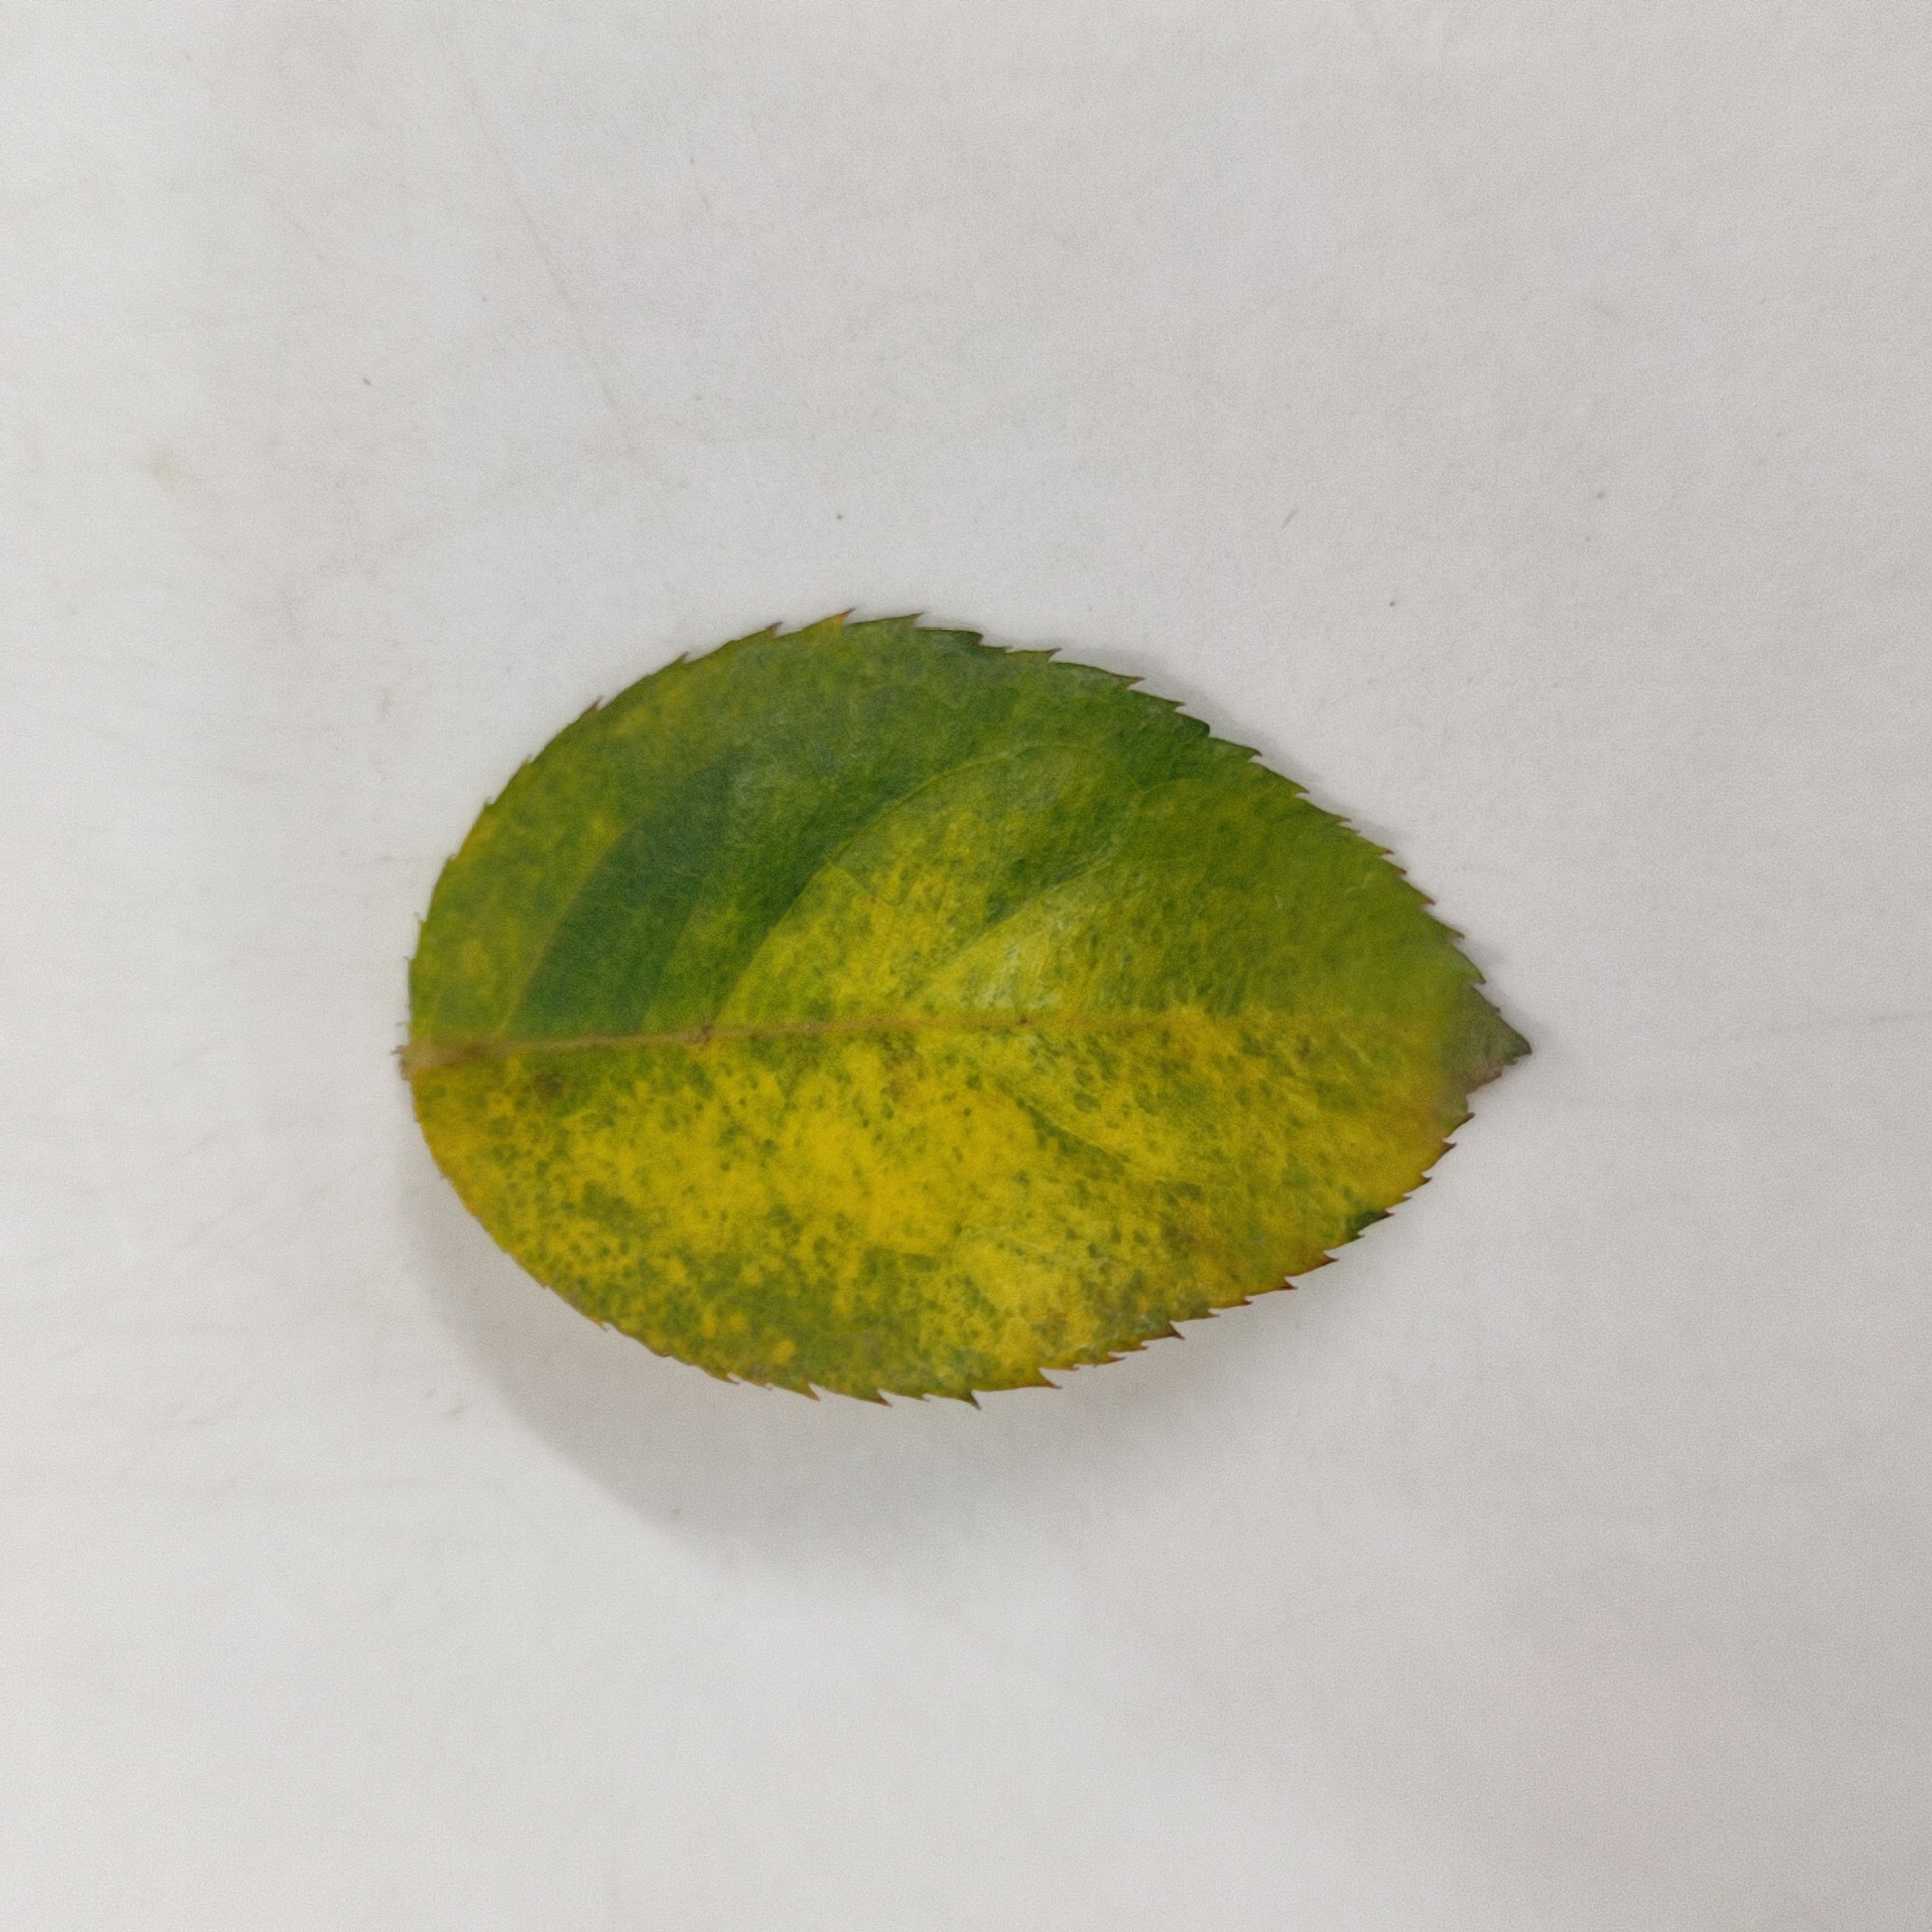
Label: Yellow Mosaic Virus